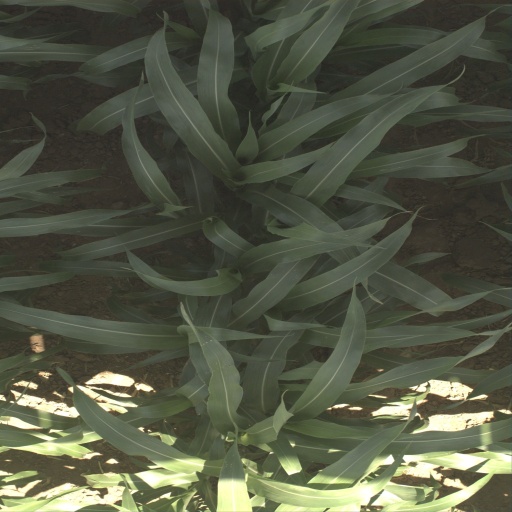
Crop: sorghum